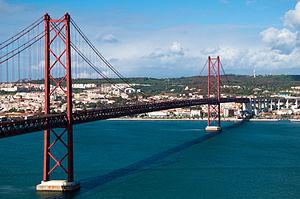
Lisbonne est la capitale et la plus grande ville du Portugal. Considérée comme une « ville mondiale » selon le classement 2010 du Réseau d’étude sur la mondialisation et les villes mondiales comme Taipei, Miami, Varsovie ou Munich, Lisbonne est également le chef-lieu du district de Lisbonne, du Grand Lisbonne et de la zone métropolitaine de Lisbonne. Ses habitants sont habituellement appelés Lisboètes, mais on rencontre aussi les termes Lisbonnin et Lisbonnais.